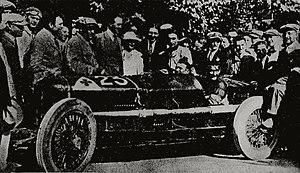
Antonio Ascari vainqueur du circuit de Crémone en 1924, sur Alfa Romeo.
Antonio Ascari est un pilote automobile italien né le 15 septembre 1888 à Mantoue et mort en course le 26 juillet 1925 à Linas, près de Montlhéry.